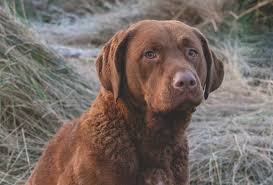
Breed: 215-n000075-Chesapeake_Bay_retriever